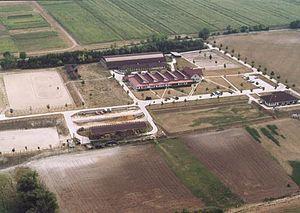
Sóskút est un village et une commune du comitat de Pest en Hongrie.